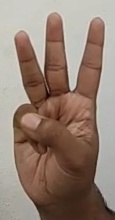
ASL sign: W